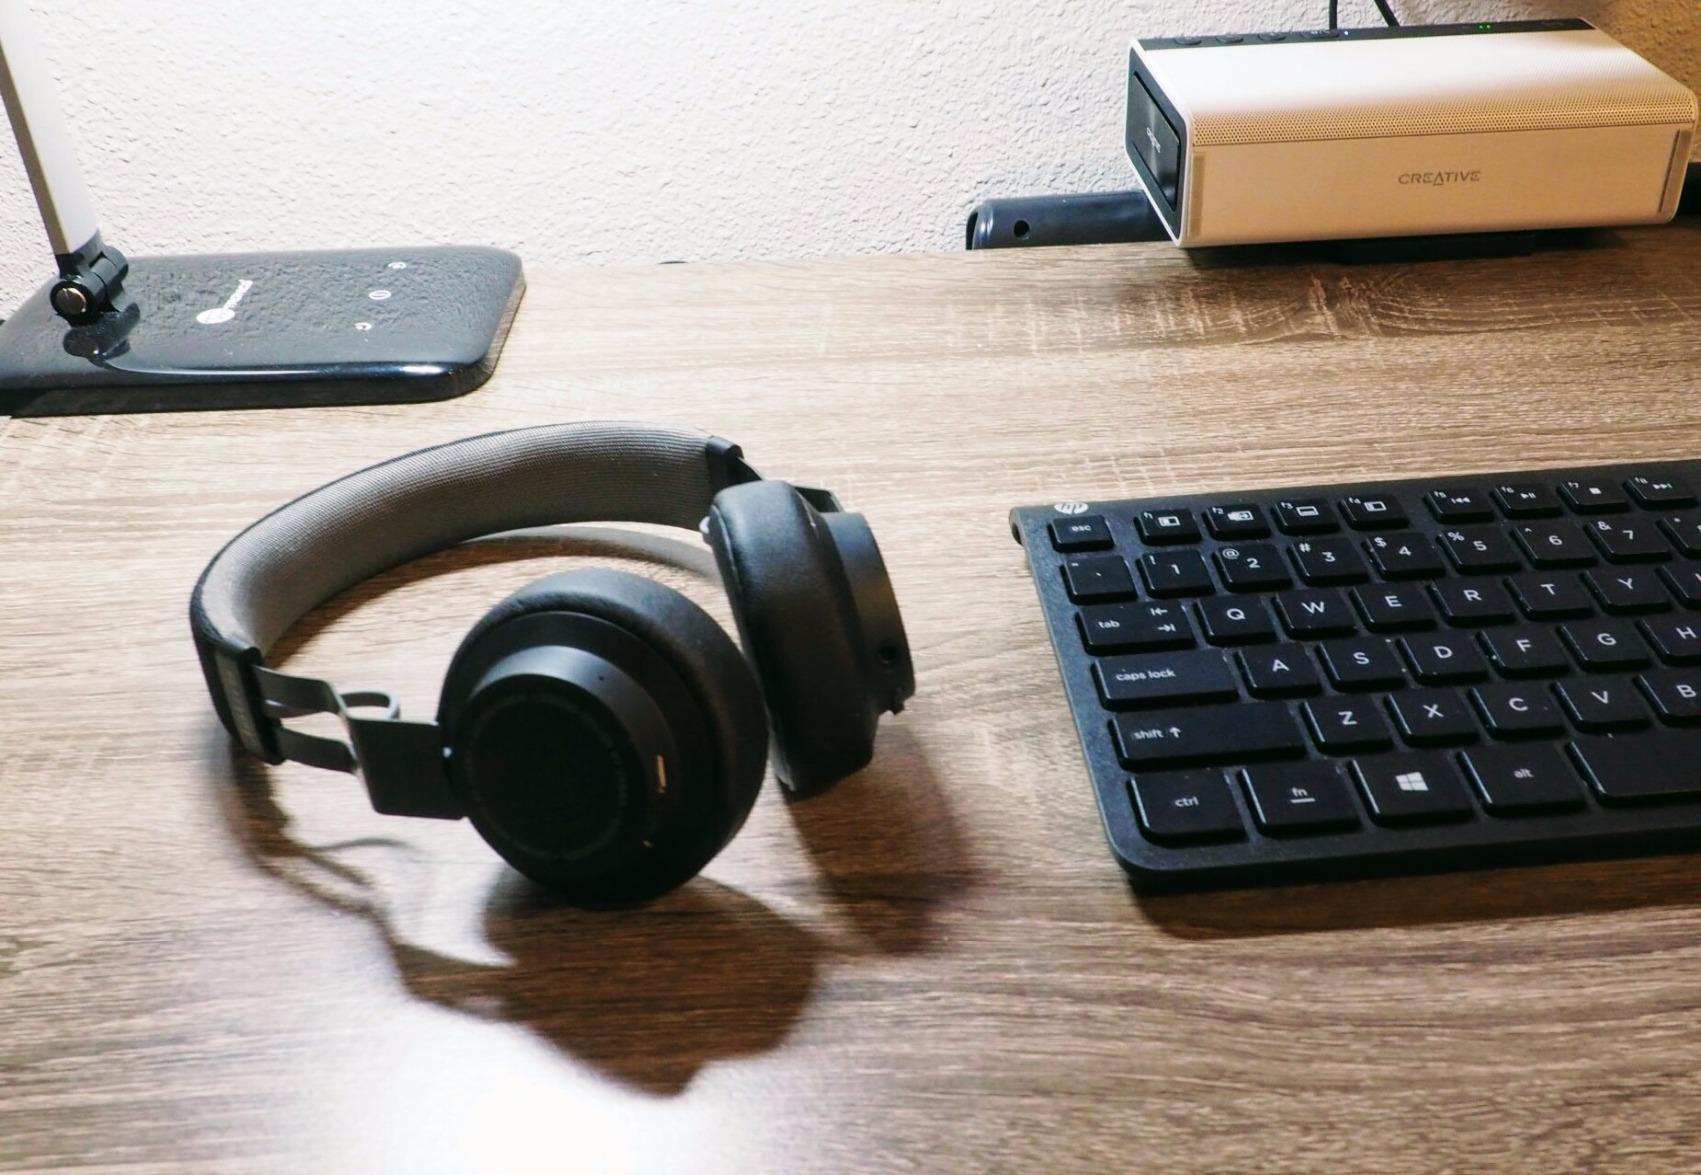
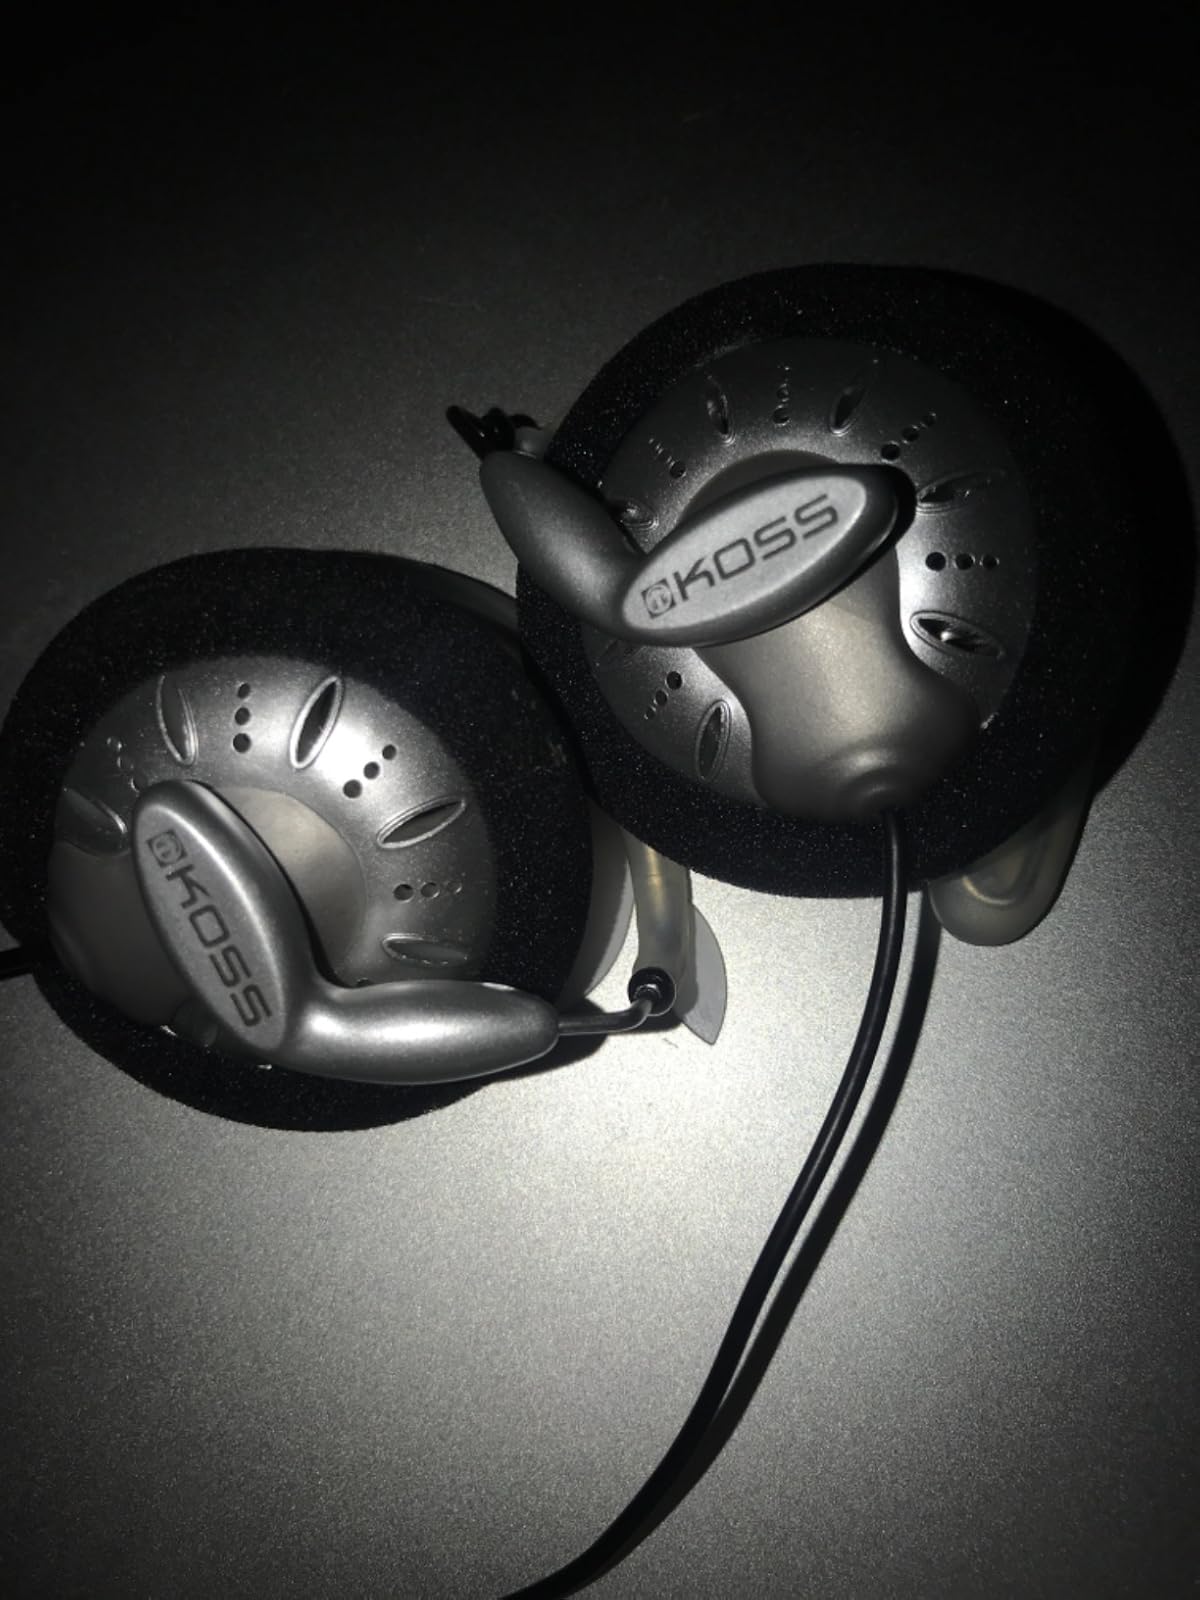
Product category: headphones
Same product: no